Asashio Tarō III

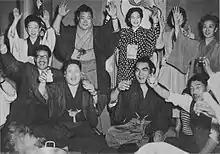
With coach Takasago celebrating Asashio's tournament win in March 1956

Asashio won five top division tournament championships, all but one of them in Osaka. He won this tournament three years in a row from 1956 to 1958. His first title was won at "sekiwake" rank in a three way playoff that also involved future "yokozuna" Wakanohana Kanji I and "maegashira" Wakahaguro. He earned promotion to "ōzeki" a year later after winning his second championship. In November 1958 he won the tournament in Kyūshū with a 14–1 record. After runner-up honours in the next two tournaments he was finally promoted to "yokozuna" at nearly 30 years of age. His time at sumo's highest rank was difficult as he missed many bouts through injury. He had to sit out the three tournaments following his "yokozuna" debut and was only able to win one further tournament, in March 1961. He did not take part in the January 1962 tournament and announced his retirement at the age of 32.